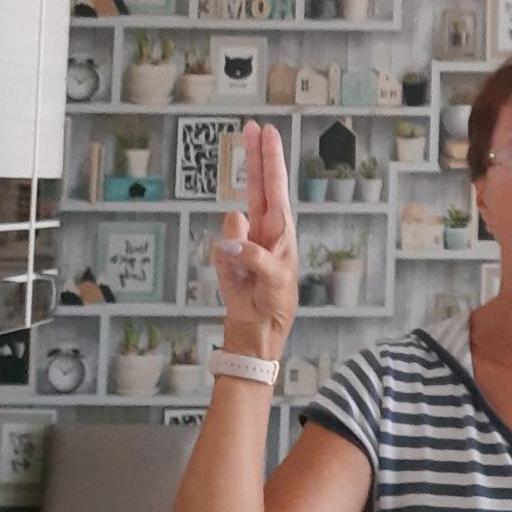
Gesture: two_up